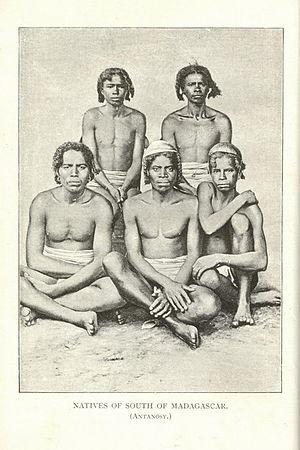
Robert Drury est un marin britannique, rendu célèbre par le récit du naufrage qu'il fit à Madagascar en 1701.